Ho Chi Minh

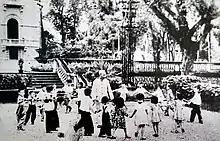
Ho Chí Minh pictured with children in a photo by state media

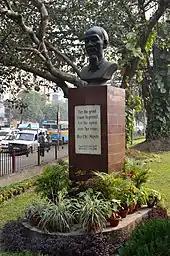
Hồ Chí Minh bust in Kolkata, India

The Socialist Republic of Vietnam still praises the legacy of Uncle Hồ ("Bác Hồ"), the Bringer of Light ("Chí Minh"). Although Hồ Chí Minh wished for his body to be cremated and his ashes spread to North, Central, and South Vietnam, the body instead is embalmed on view in a mausoleum. His image is featured in many public buildings and schoolrooms, and other displays of reverence. There is at least one temple dedicated to him, built in then Việt Cộng-controlled Vĩnh Long shortly after his death in 1970.